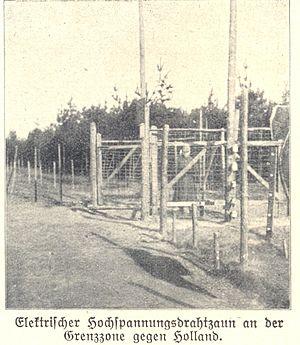
Au cours de la Première Guerre mondiale, début 1915, le gouvernement allemand en Belgique décide l'installation d'une clôture électrique à la frontière belgo-néerlandaise.